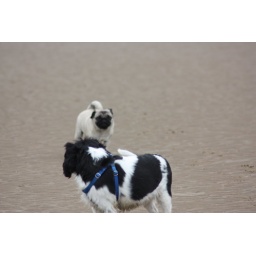
A day on the Freshfields near Liverpool with our inlaws, their dog Jas and our spaniel (Maggie) and pug (Parker).